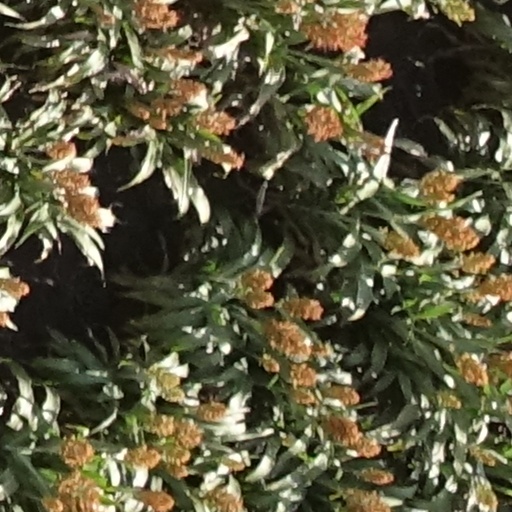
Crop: sorghum